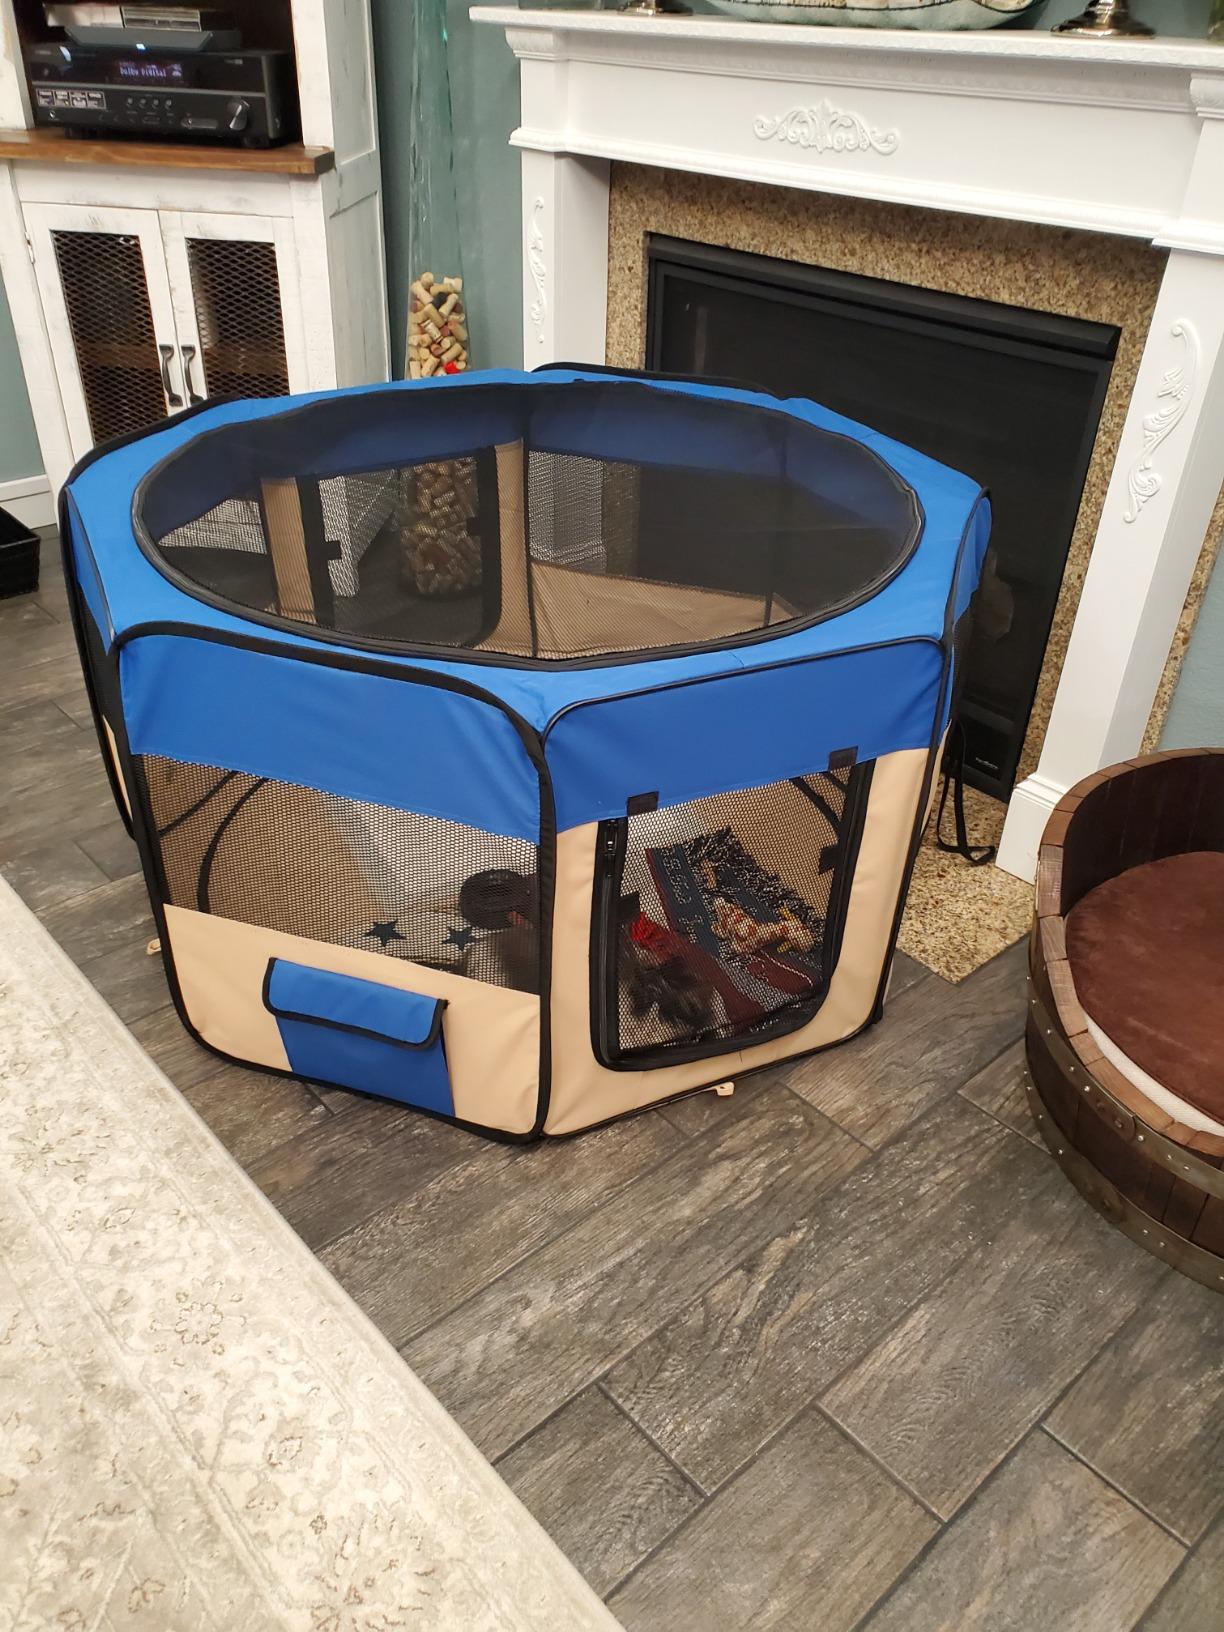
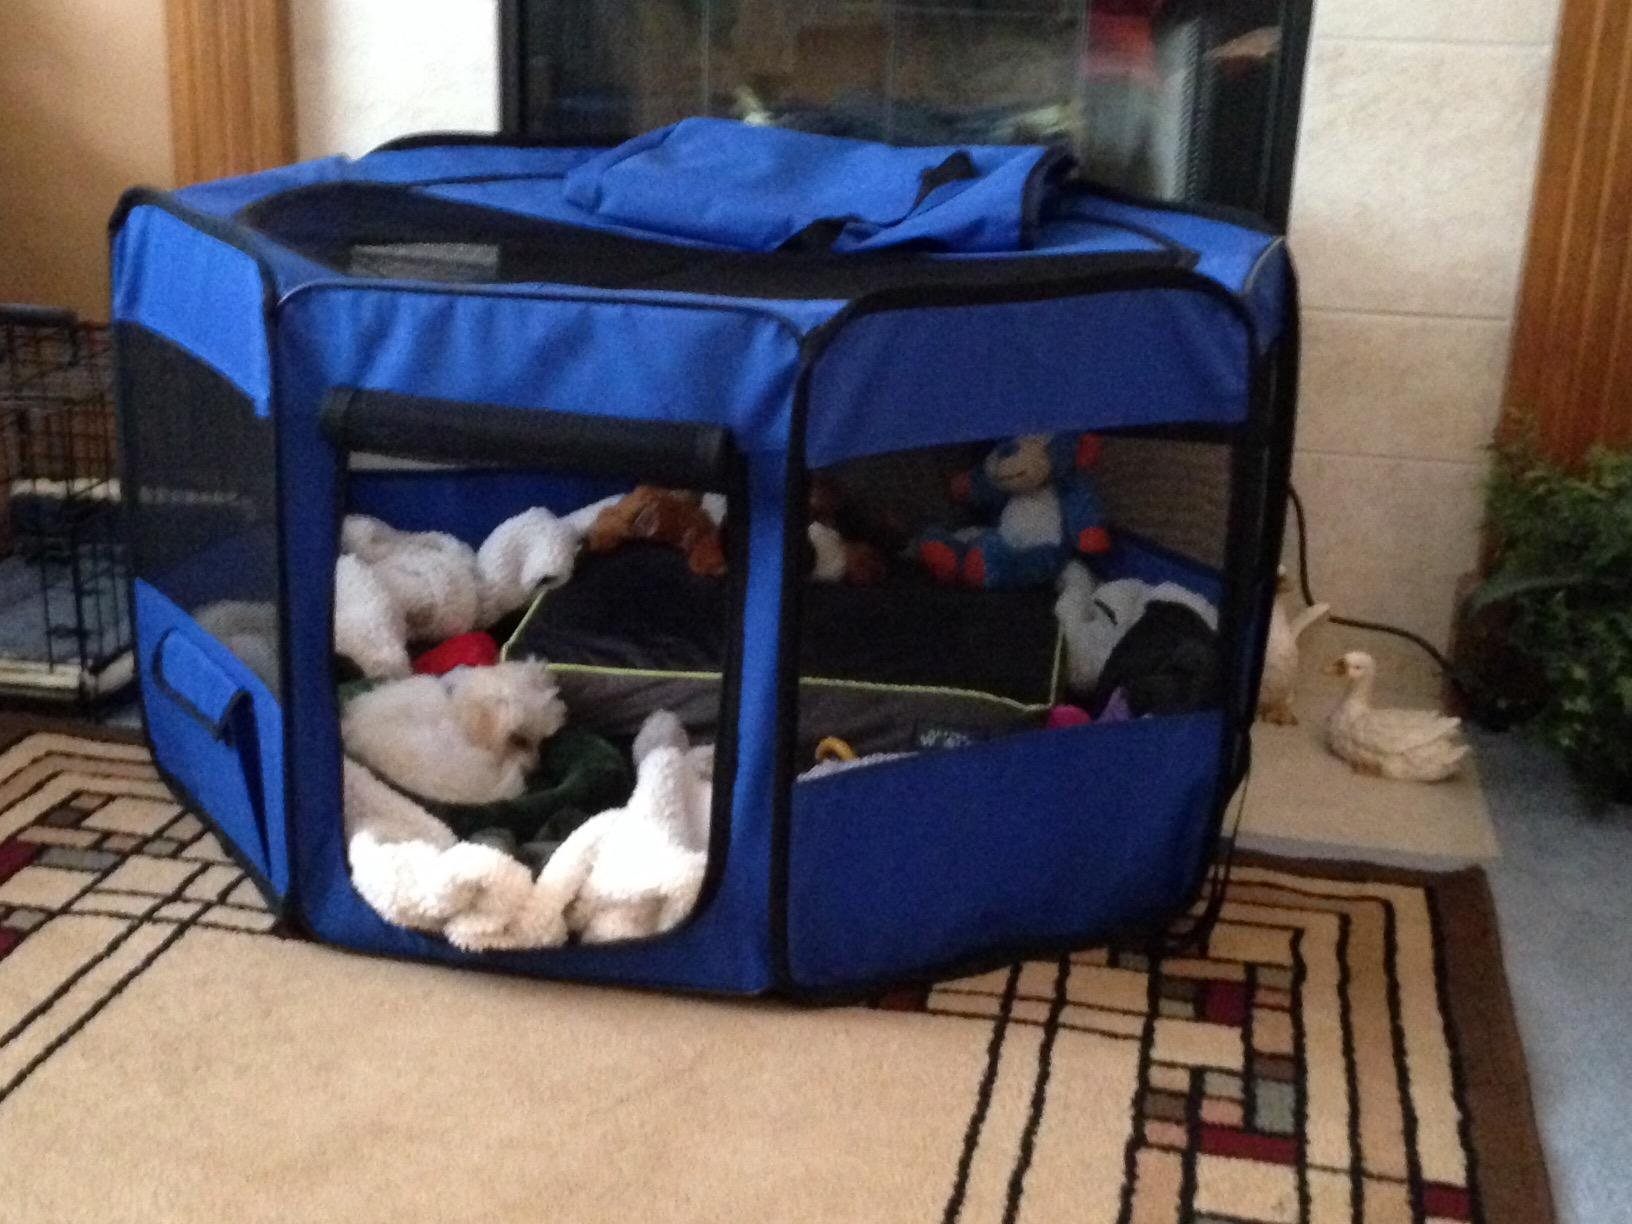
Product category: items_kennel
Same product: no